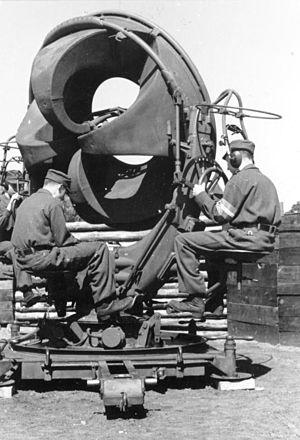
Un Luftwaffenhelfer, aussi communément appelé un Flakhelfer, désigne tout membre du personnel auxiliaire de la Luftwaffe durant la Seconde Guerre mondiale. Cela désigne implicitement les jeunes enrôlés comme enfants soldats.